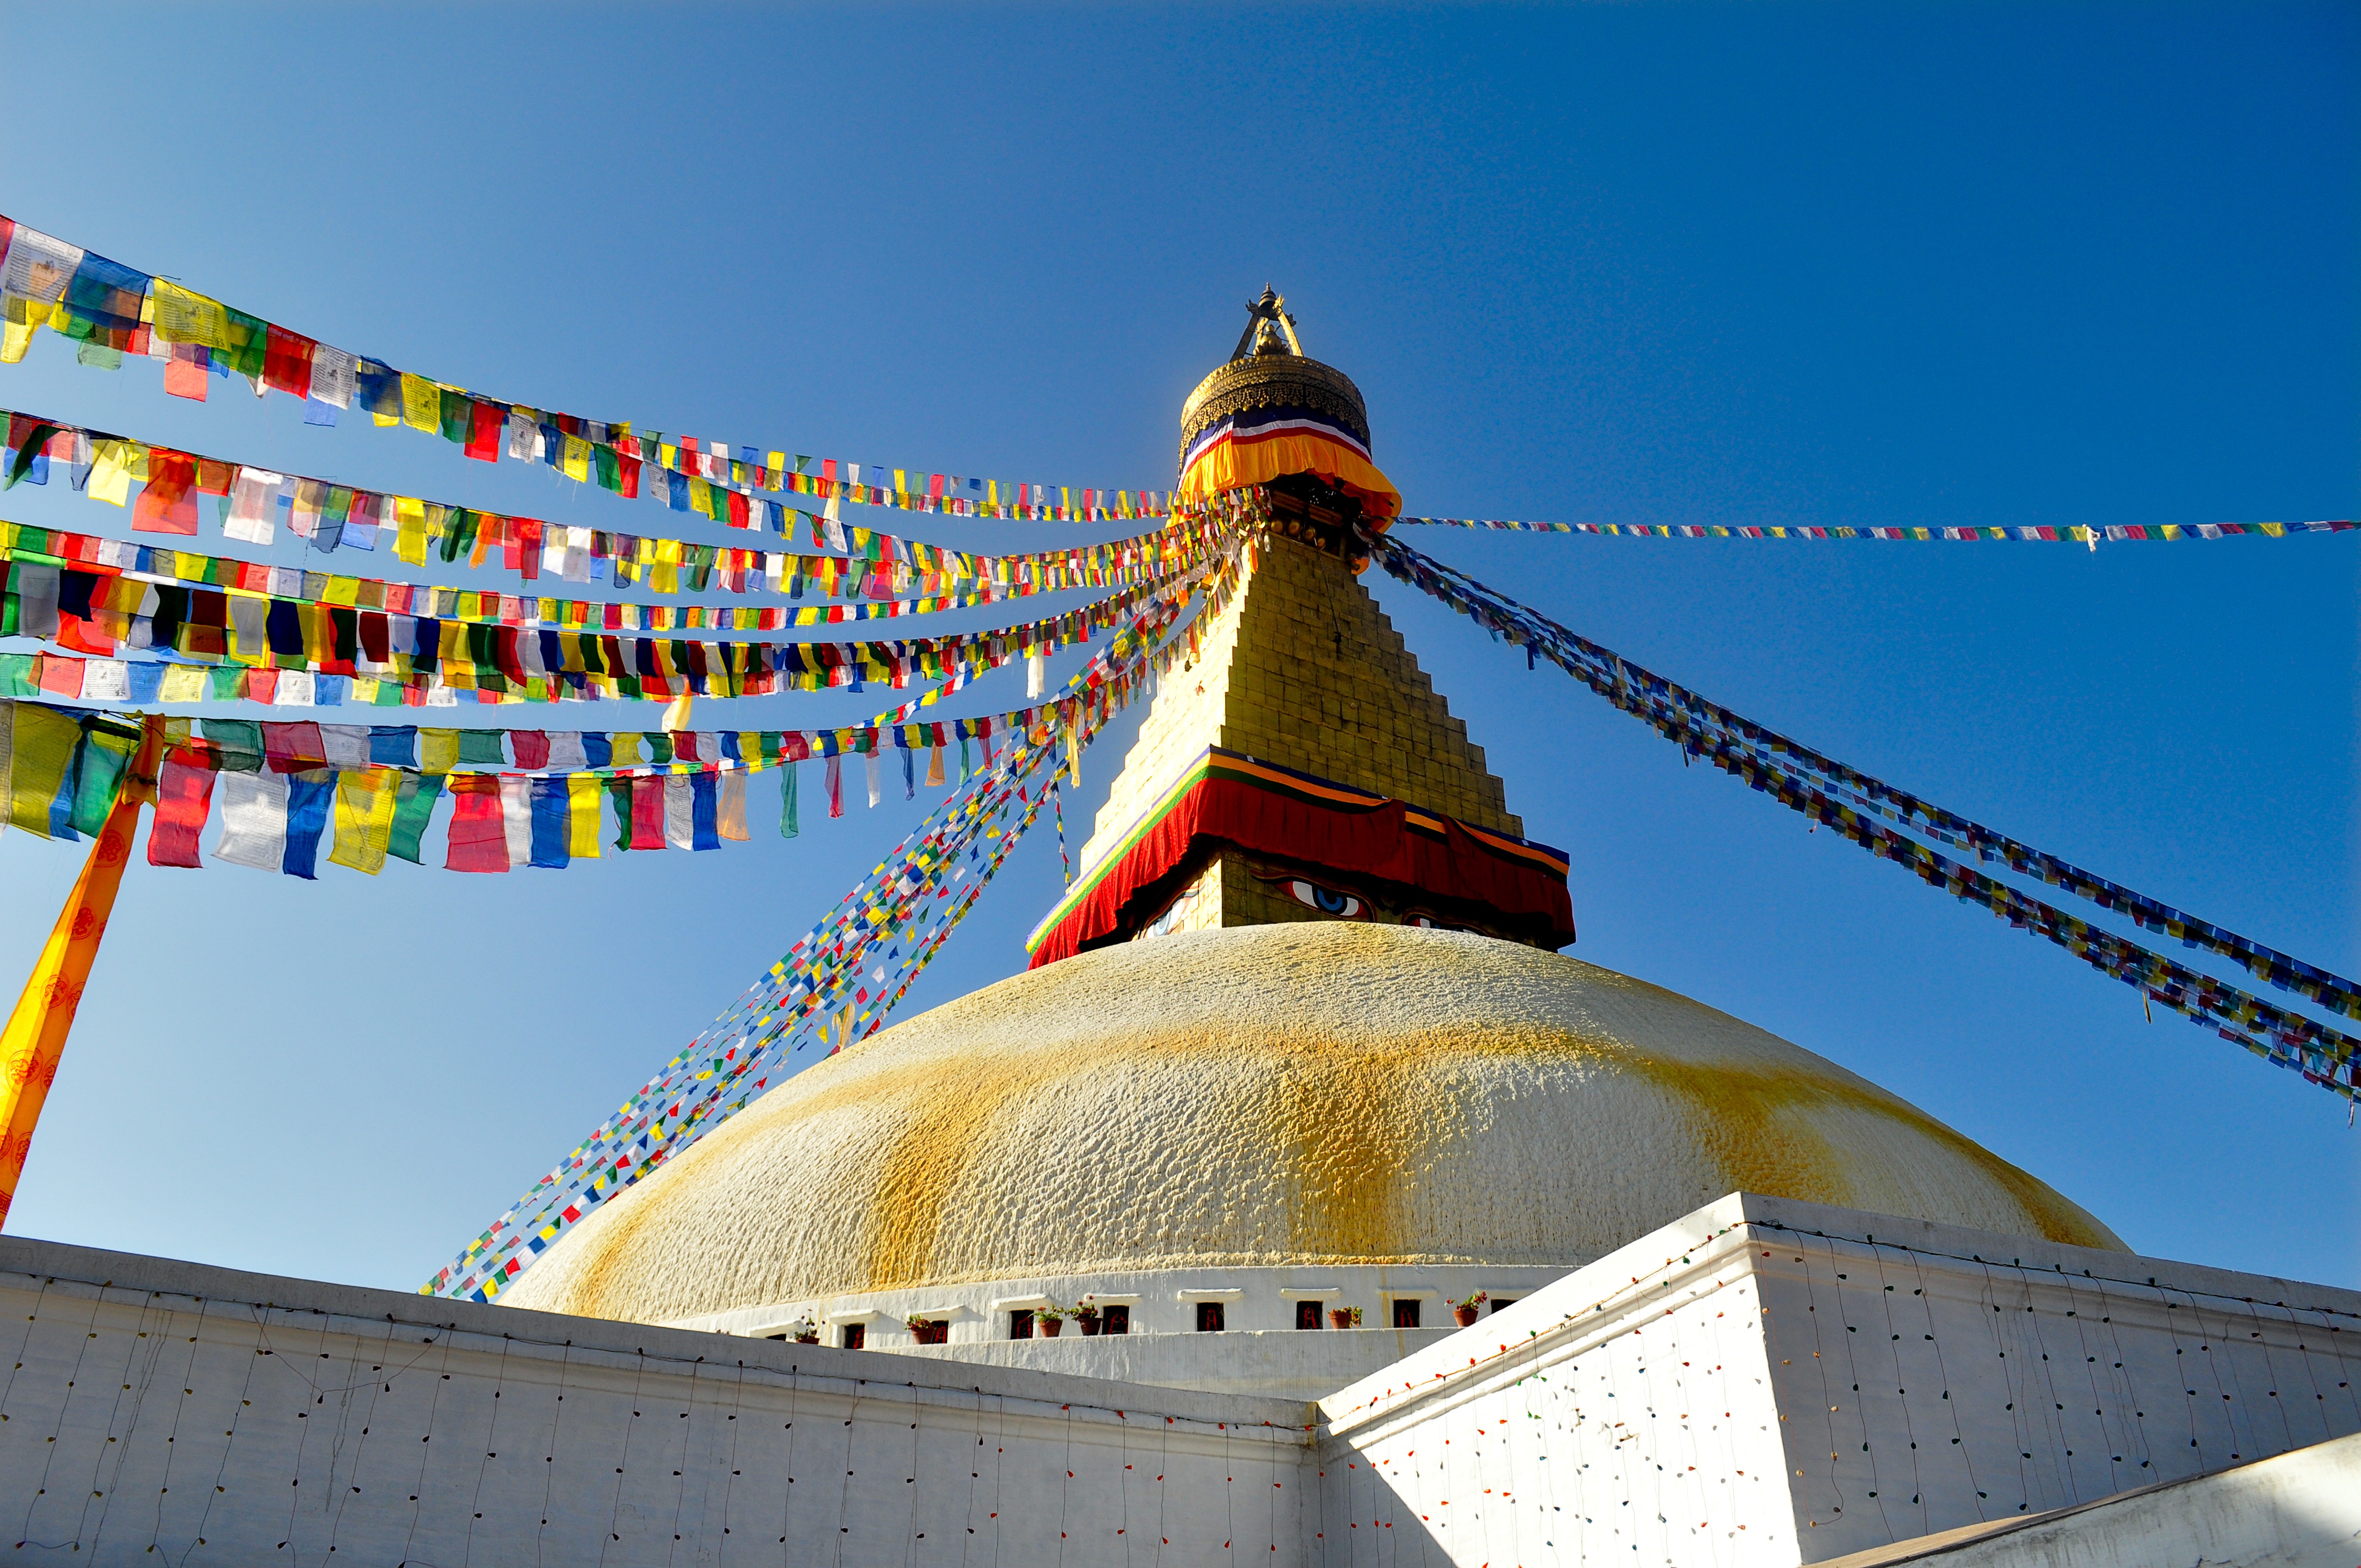
building, tower, landmark, place of worship, temple, stupa